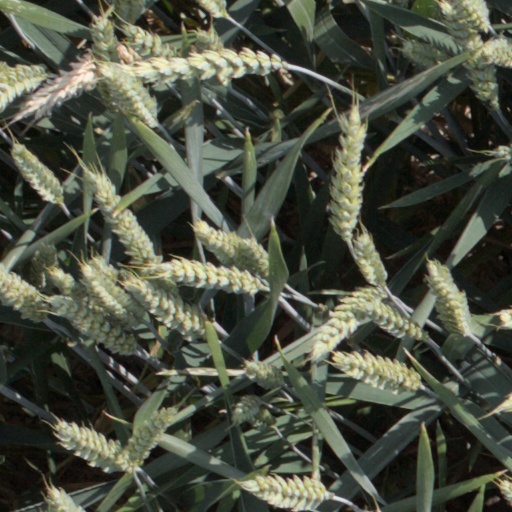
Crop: wheat